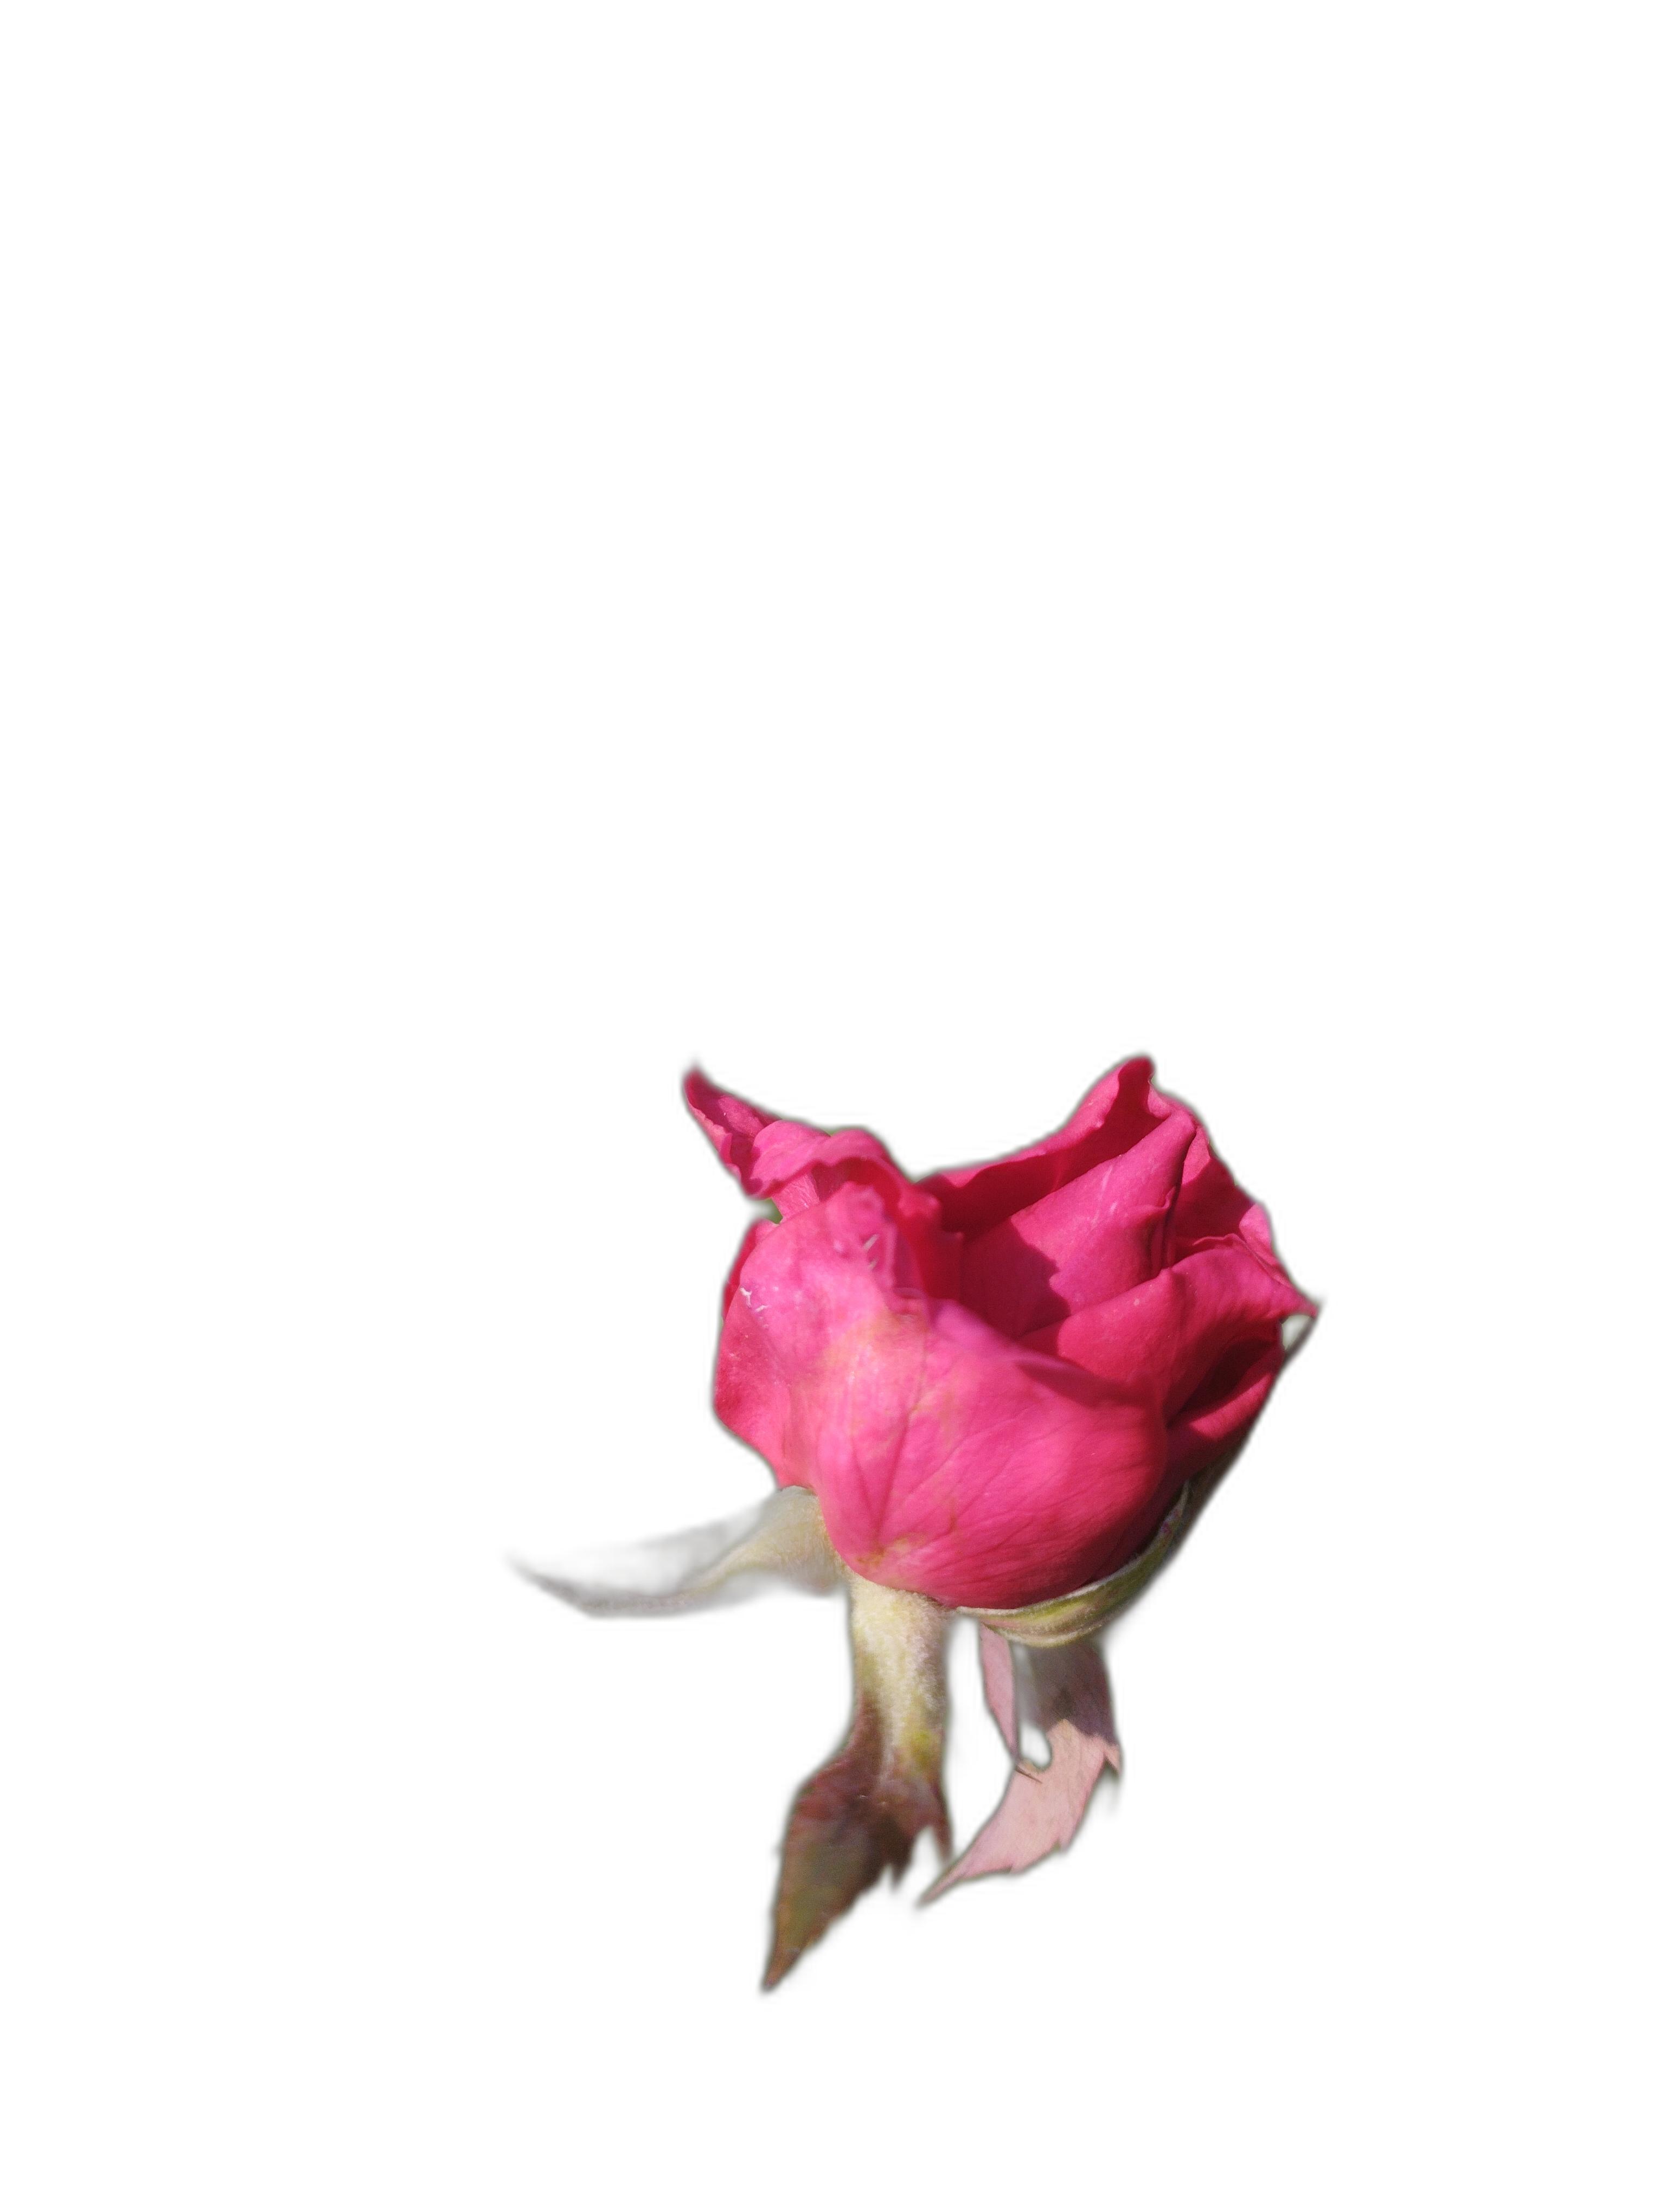
Label: Rose